Gaoli bangzi

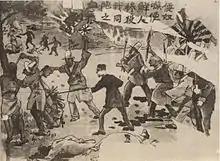
Chinese anti-Japanese poster published after the Wanpaoshan Incident, reading: "Records of "Wō" slaves driving Koreans to massacre my compatriots"

Huang Puji of the Nanjing University Department of History argues that the term originated as the Chinese language near-homophone "幫子" which means "helper", referring to the "nobi" servants that accompanied Korean diplomatic missions to China in large numbers during the Ming and Qing Dynasties, but this mistakenly became corrupted as "棒子", a term which differs only in tone. These poverty-stricken servants had apparently gained a reputation for petty crimes such as smuggling, according to the diary of Korean scholar Kim Chang-eop (Hanja: 金昌業). and subsequently its usage expanded to refer to all Koreans in Chinese public perception.